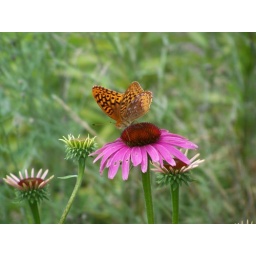
A butterfly and cone flower in the abandoned town of Centralia, PA